Nisida

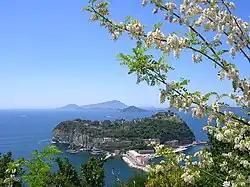
Isle of Nisida in the Gulf of Naples.

Nisida is a volcanic islet of the Flegrean Islands archipelago, in southern Italy. It lies at a very short distance from Cape Posillipo, just north of Naples; it is connected to the mainland by a camera-enforced 1km-long pedestrian zone. The islet is almost circular, with a flooded crater forming the bay of Porto Paone on the southwest coast. It has a diameter of about and a highest altitude of .